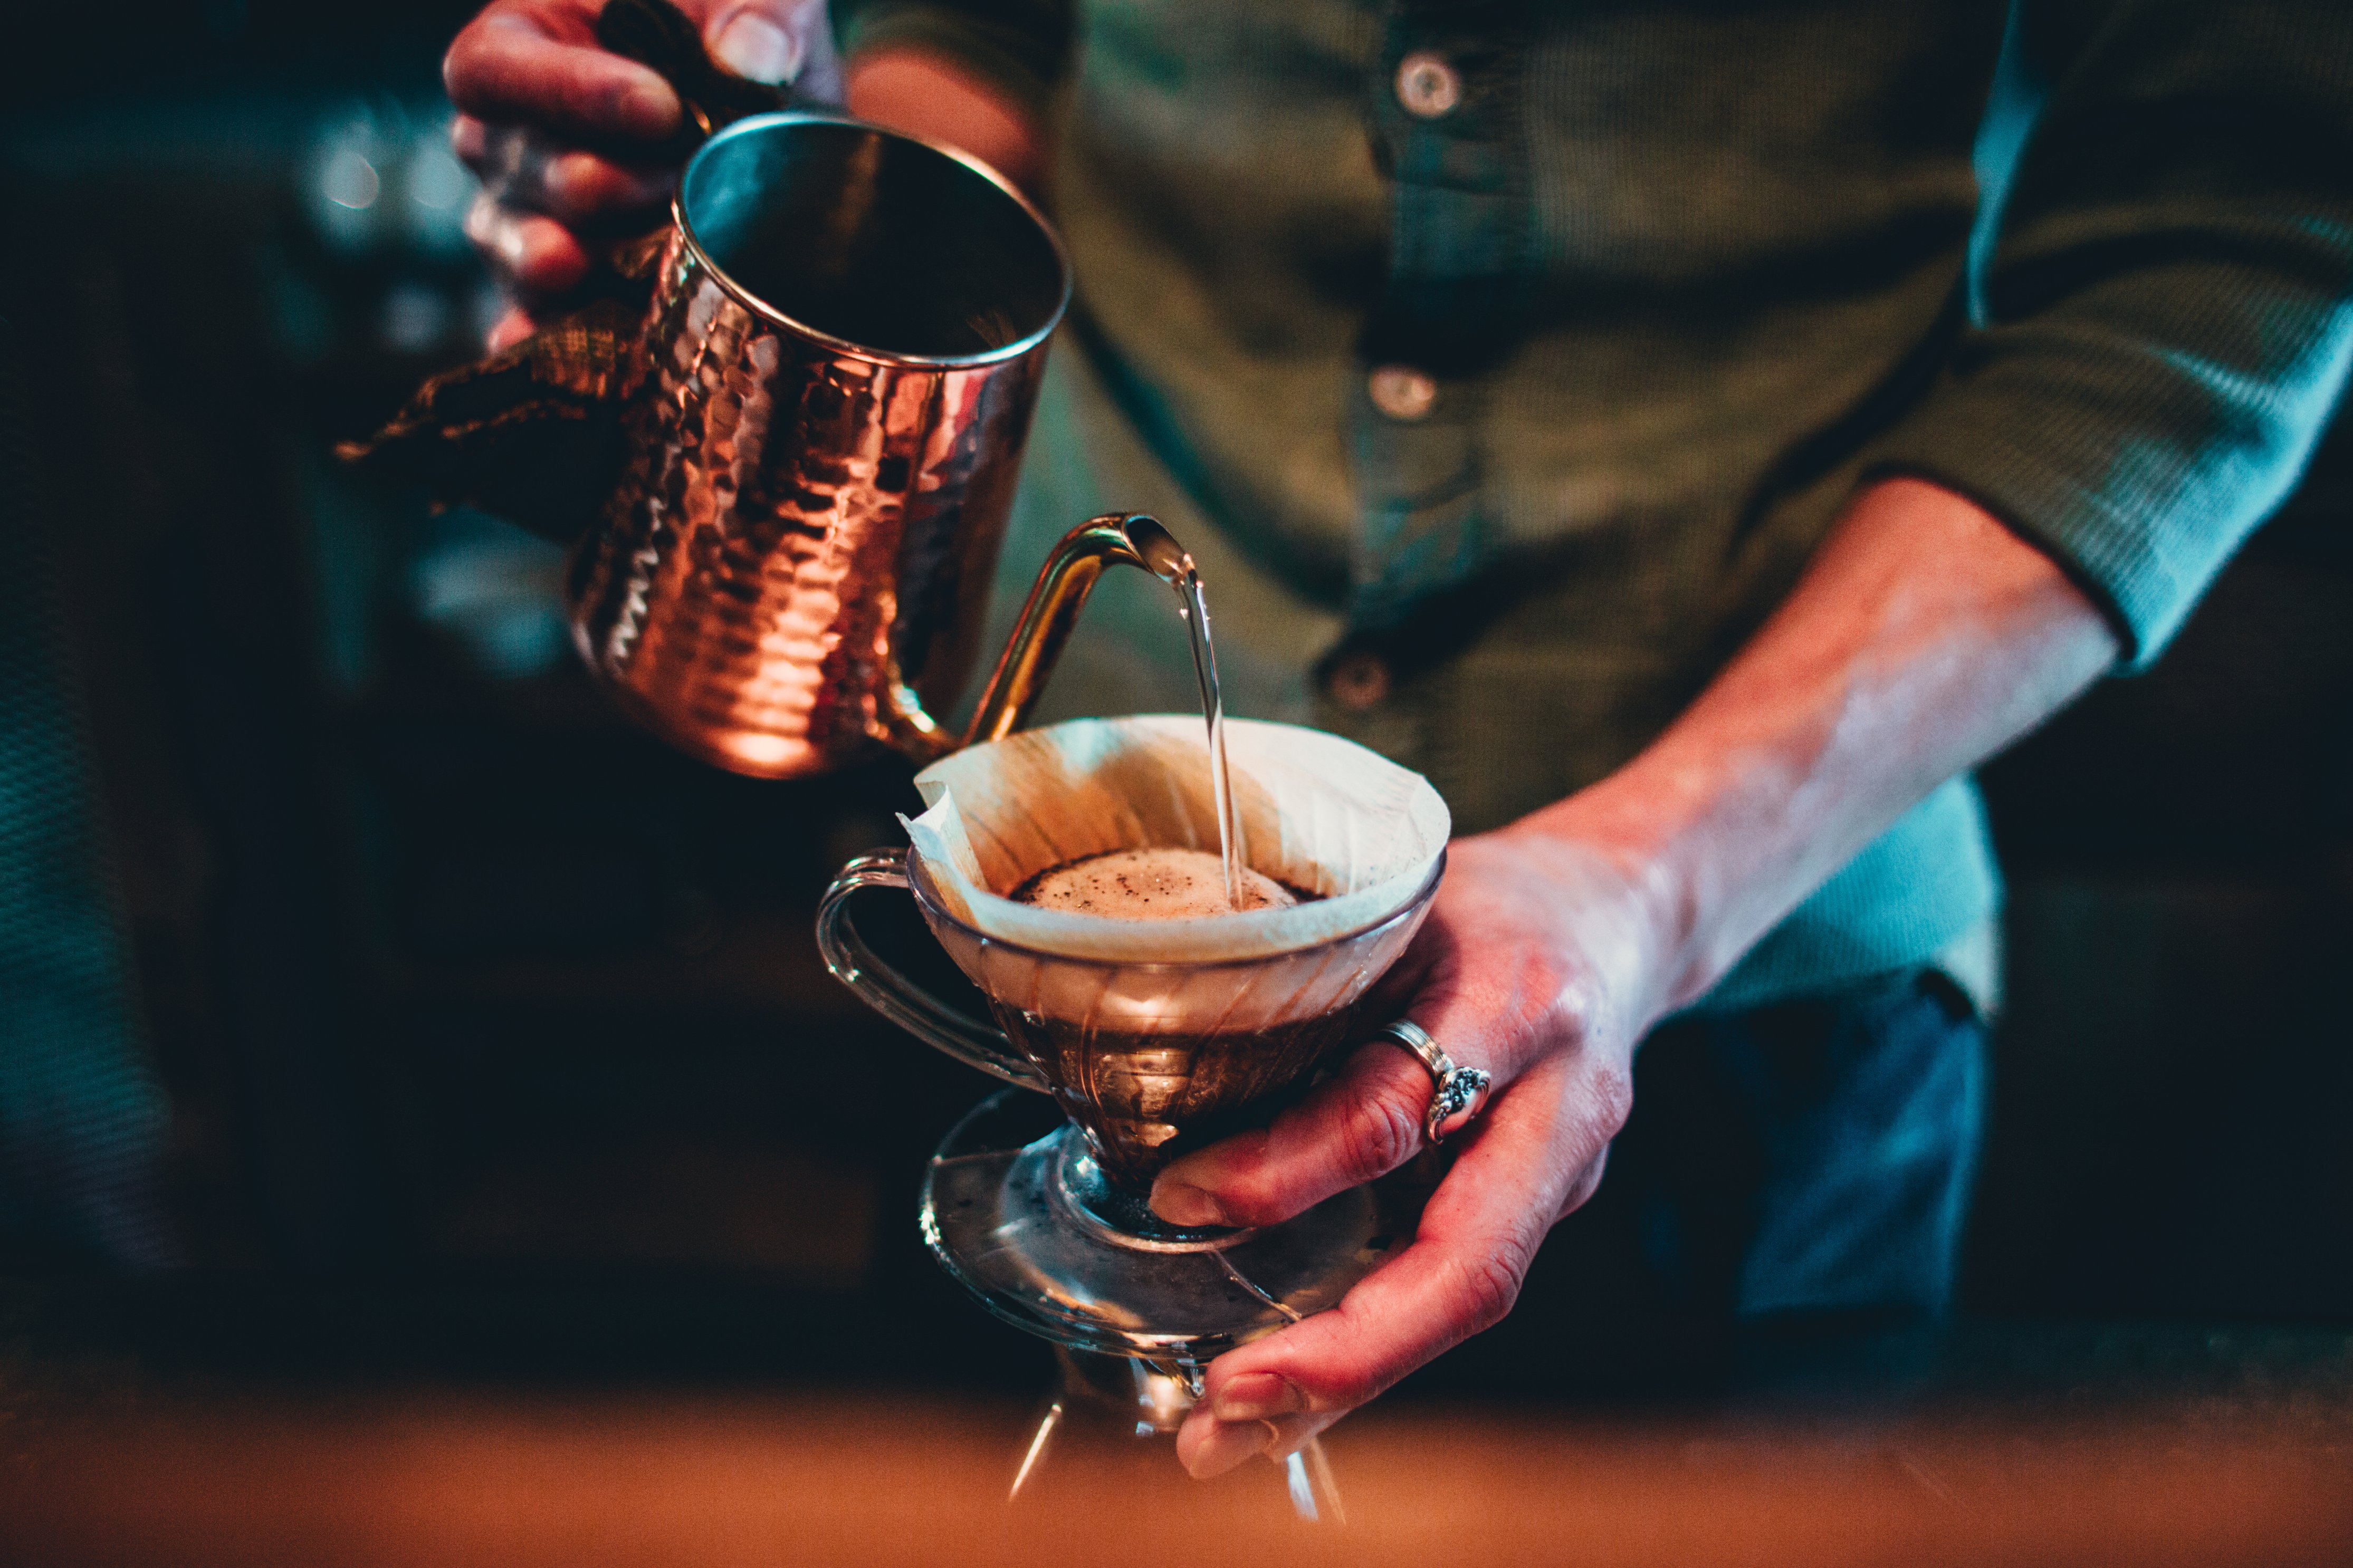
drink, hand, cup, drinkware, coffee, still life photography, finger, barista, food, tableware, coffee cup